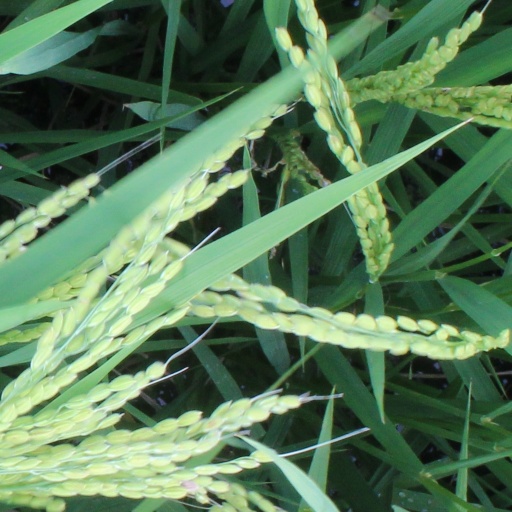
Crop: rice